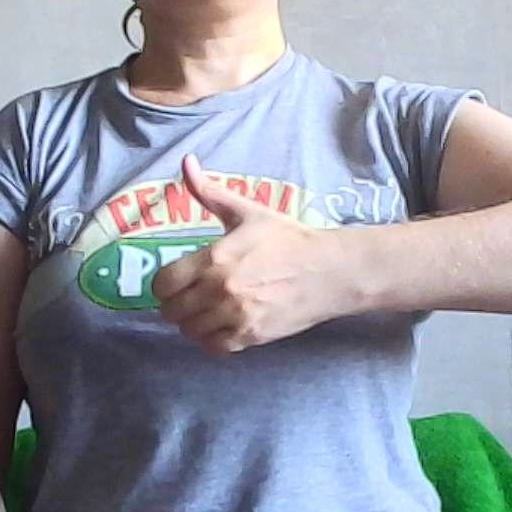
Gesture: like